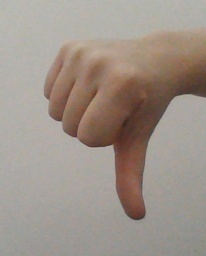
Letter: waw